William Charles Redfield

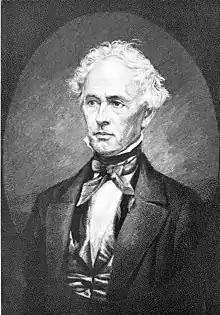
William C. Redfield

William C. Redfield (March 26, 1789 – February 12, 1857) was an American meteorologist. He was the first president of the American Association for the Advancement of Science (1848).